Levantine mansions of İzmir

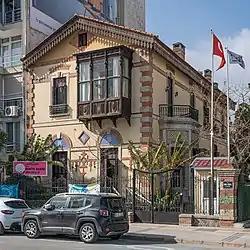
Karşıyaka, Löhner house

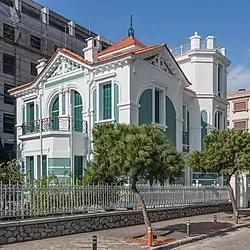
Karşıyaka, Alliotti house

Levantine mansions of İzmir refer to about thirty stately residences in İzmir, Turkey, dating principally from the 19th century and of which a significant number remain intact by being restored and continuing to be used and visited.